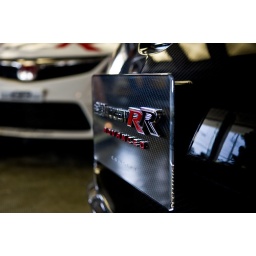
Visiting Mugen HQ during the Final Production Tour, JapanThis Civic Type RR 'Advanced' concept car was standing in the showroom.